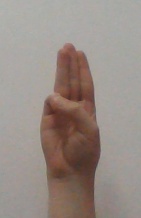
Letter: thaa